Born Naked (RuPaul's Drag Race)

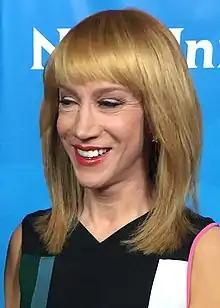
Kathy Griffin ("pictured in 2015") is a guest judge on the episode.

The episode was directed by Nick Murray and originally aired on March 2, 2015. Its title, along with the season's twelfth episode "And the Rest Is Drag", refer to lyrics and phrasing ("we're all born naked, and the rest is drag") used prominently by RuPaul. The title track on RuPaul's album "Born Naked" explores this idea. Contestants perform the song on "And the Rest Is Drag", which has the season's last main challenge.